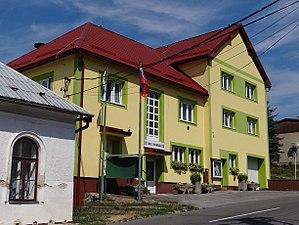
Podhradie est un village de Slovaquie situé dans la région de Žilina.